Łukasz Kubot

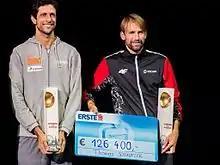
Łukasz Kubot and Marcelo Melo, 2016 Vienna Open Champions

In August Kubot participated in the 2016 Summer Olympics in Rio de Janeiro, Brazil. Partnered with Marcin Matkowski, he defeated Indian tennis pair of Leander Paes and Rohan Bopanna. Subsequently, Kubot and Matkowski lost to the eighth seeded Spanish pair of Roberto Bautista Agut and David Ferrer in the second round. Kubot also participated in the mixed doubles, where he was partnered with the 2015 WTA Finals winner, Agnieszka Radwańska. Radwańska and Kubot lost to the Romanian pair of Irina Camelia Begu and Horia Tecău in the first round.